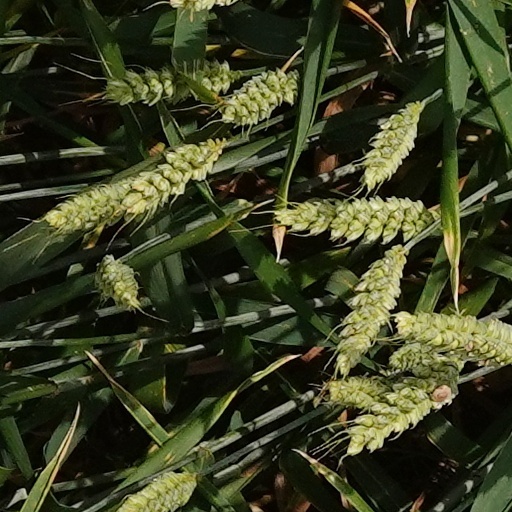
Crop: wheat